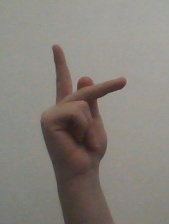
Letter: dha